The Grove (Jefferson, Texas)

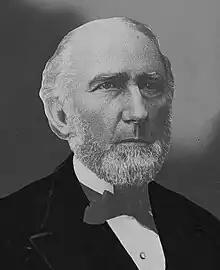

The land was originally given to Daniel and Lucy Alley, co-founders of Jefferson, in a land grant. On June 9, 1847, Amos Morrill, a lawyer and the first federal judge of Texas, purchased the property and built a log cabin there, where he lived while staying in Jefferson while traveling for his judiciary duties. Harriet Potter, common-law wife of the deceased Robert Potter, sought Morrill's representation in Jefferson for her case against her husband's estate. This was one of the first cases for women's rights in Texas. Amos Morrill sold the property to Caleb Ragin and his wife Sarah on March 20, 1855.